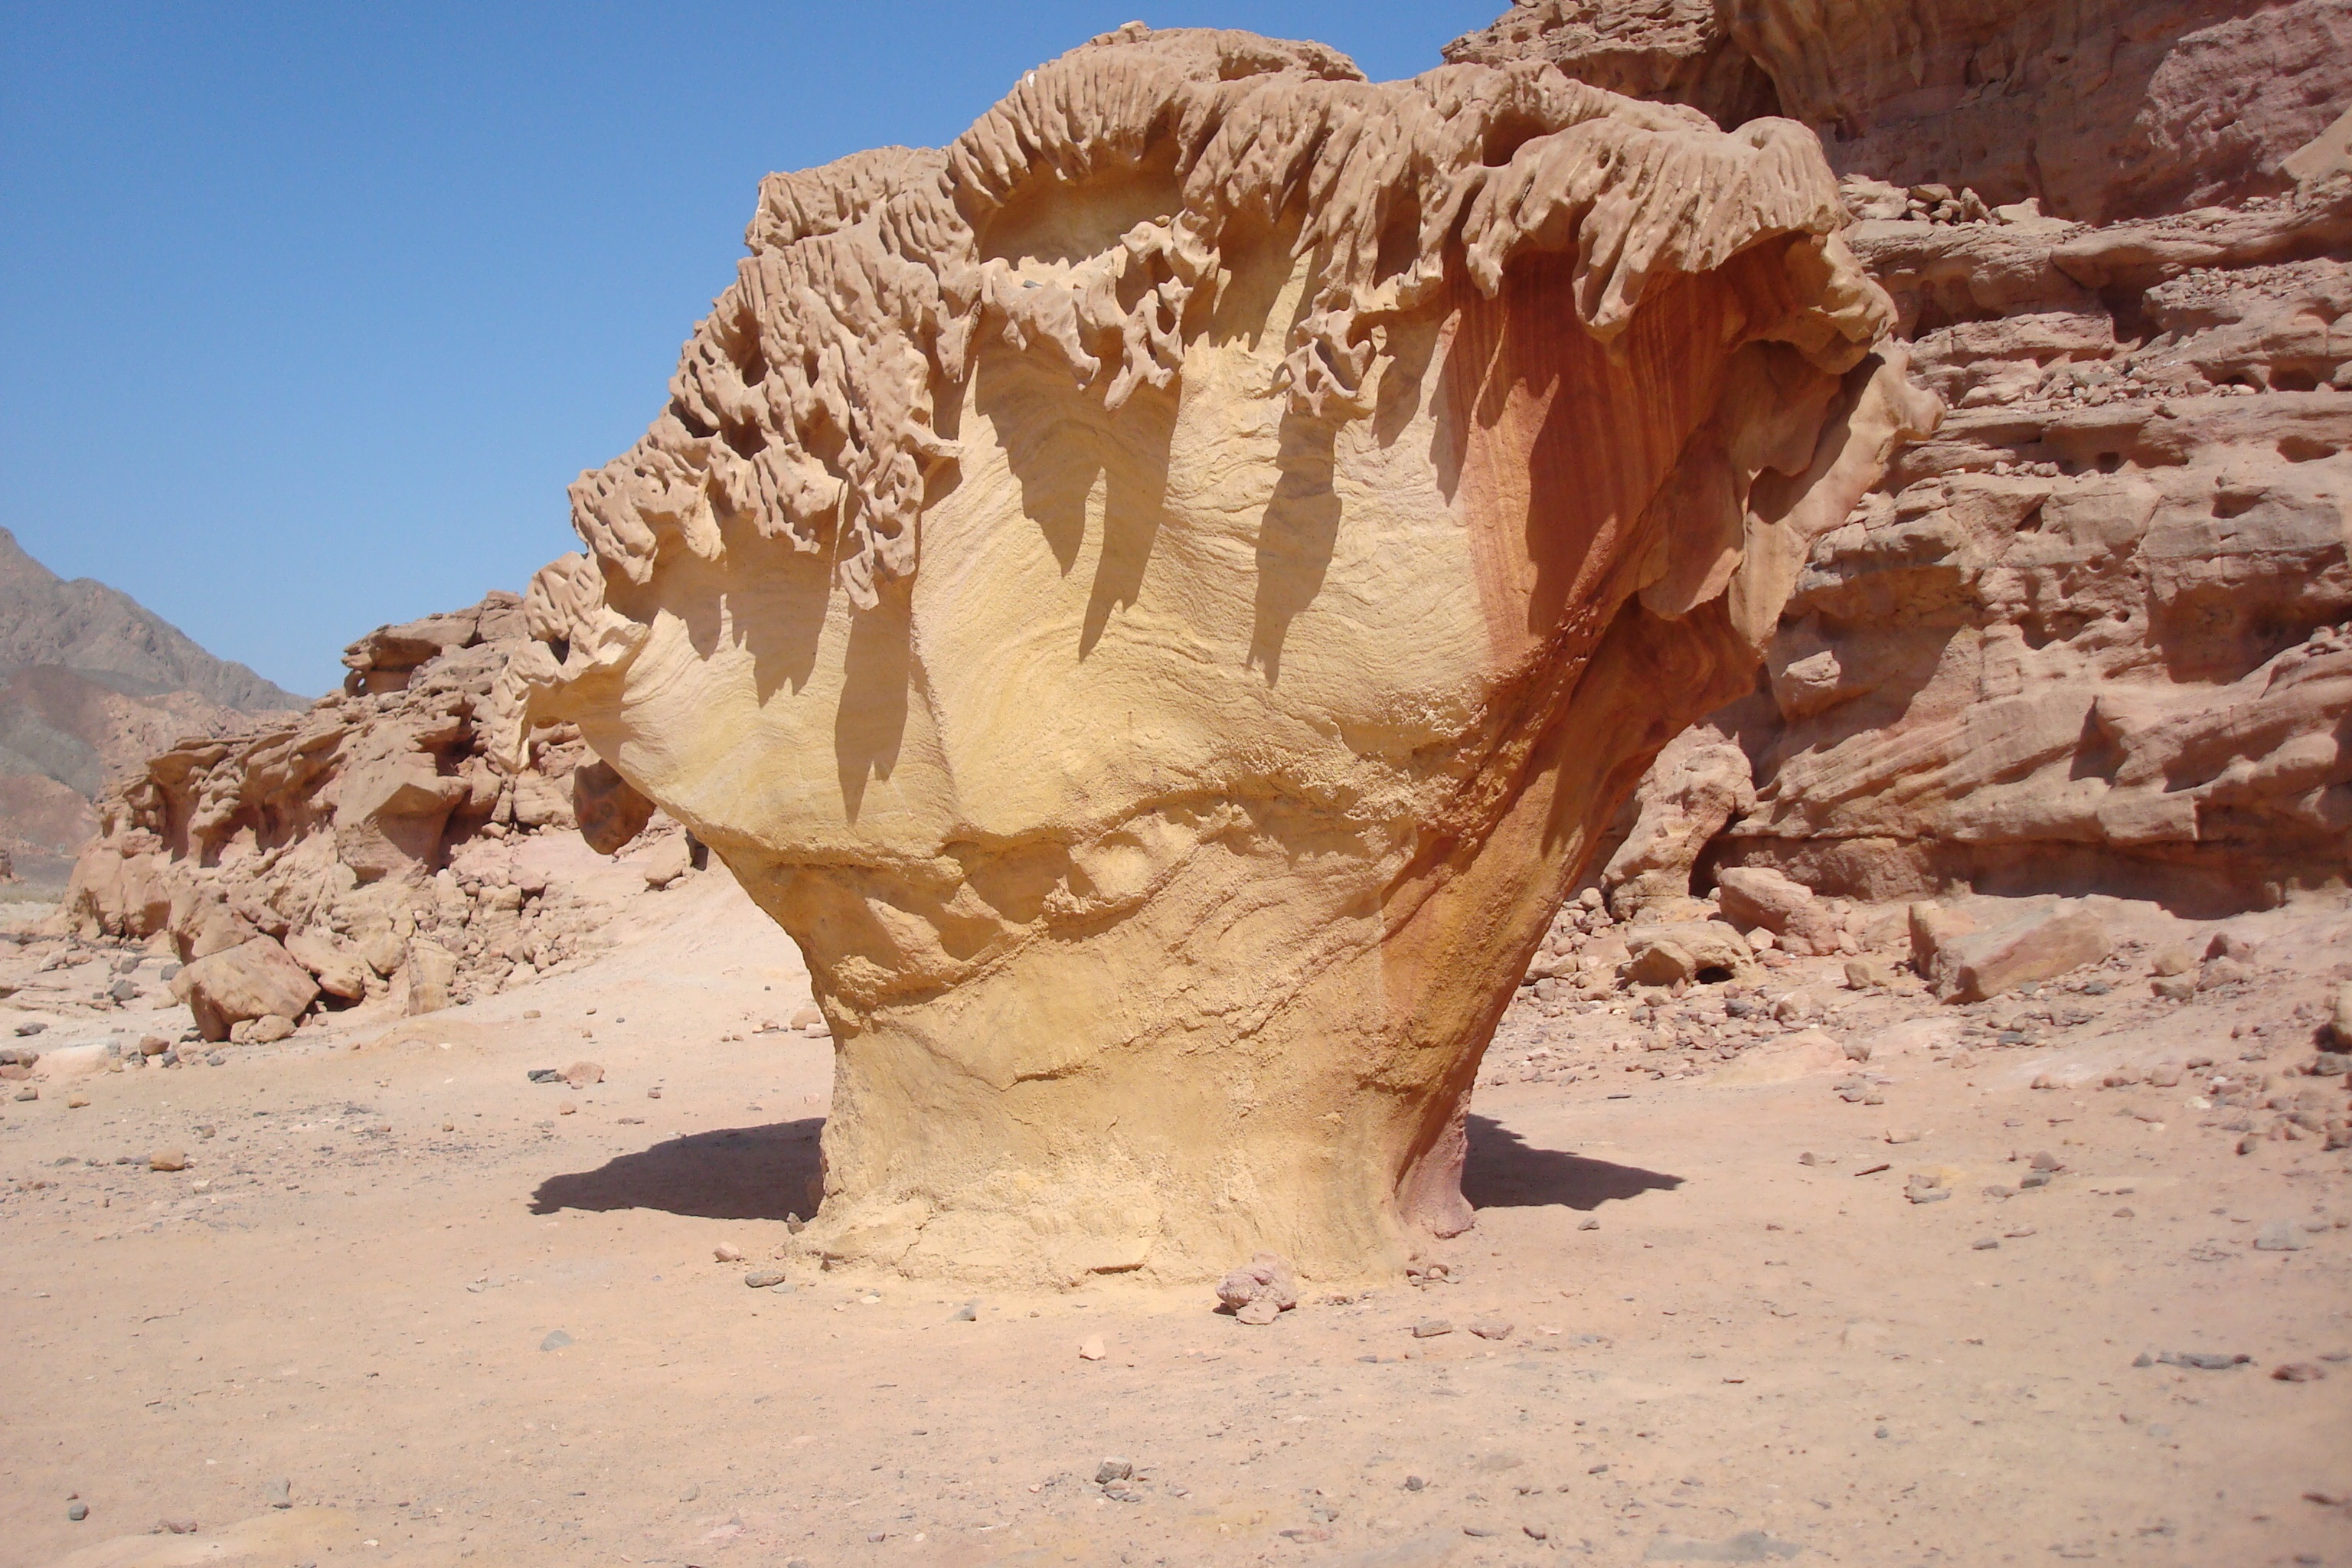
landscape, sand, rock, desert, valley, formation, canyon, material, geology, badlands, plateau, wadi, landform, white desert, natural environment, geographical feature, aeolian landform, south sinai, mushroom from stone